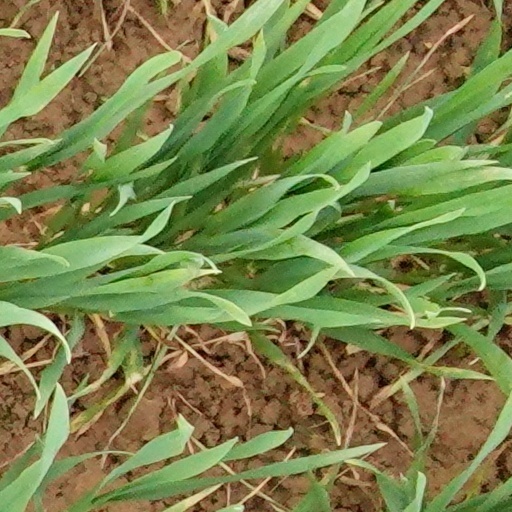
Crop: wheat